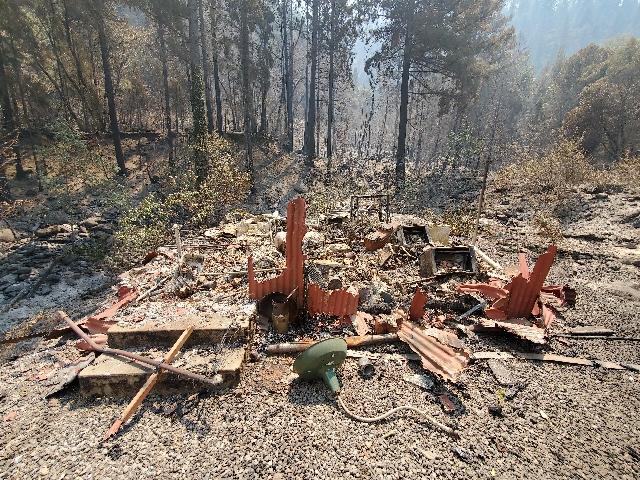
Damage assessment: destroyed